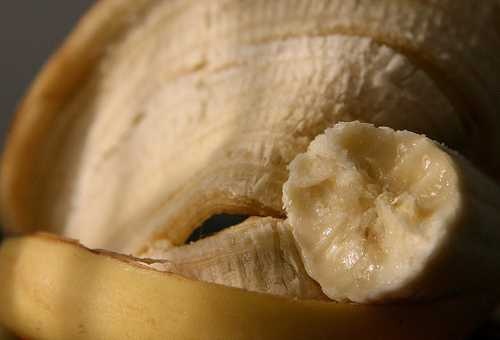
Label: Banana